Indonesian occupation of East Timor

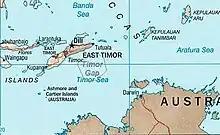
Soon after recognising the annexation of East Timor in 1978, Australia began negotiations with Indonesia to divide resources found in the Timor Gap.

The violence was met with widespread public anger in Australia, Portugal and elsewhere and activists in Portugal, Australia, the United States and other nations pressured their governments to take action. Australian prime minister John Howard consulted United Nations secretary-general Kofi Annan and lobbied US president Bill Clinton to support an Australian led international peacekeeper force to enter East Timor to end the violence. The United States offered crucial logistical and intelligence resources and an "over-horizon" deterrent presence but did not commit forces to the operation. Finally, on 11 September, Clinton announced: